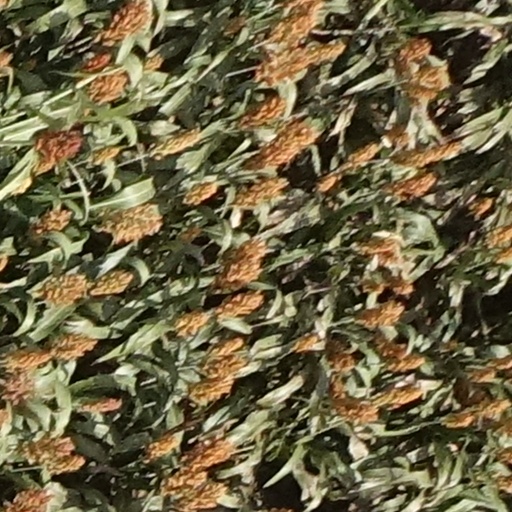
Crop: sorghum